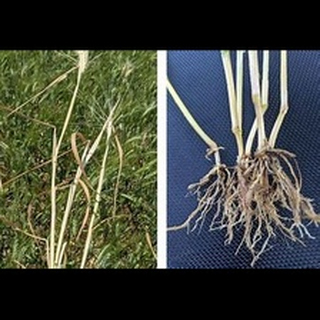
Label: wheat_tan_spot